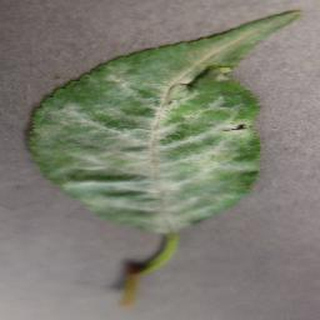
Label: cherry_powdery_mildew